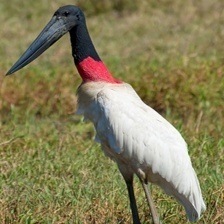
Species: JABIRU
Scientific name: JABIRU MYCTERIA
ImageNet parent category: white_stork